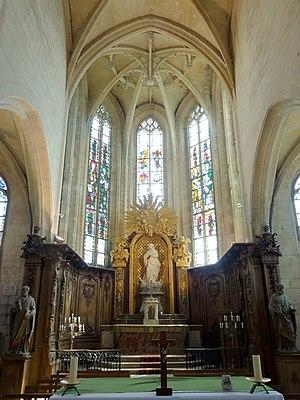
L'église Saint-Pierre-et-Saint-Paul est une église catholique paroissiale située à Baron, en France. Son clocher avec une flèche en pierre haute de 45 m date du XVᵉ siècle. L'église proprement dite a été édifiée entièrement au XVIᵉ siècle dans le style gothique flamboyant, et présente une rare homogénéité, encore plus à l'intérieur qu'à l'extérieur. La façade principale est celle du sud, et l'élément le plus soigné est le croisillon sud qui comporte le portail. Il n'y a pas de fenêtres hautes : les murs hauts de la nef et du chœur sont nus au-dessus des grandes arcades. L'intérieur est très sobre : il n'y a pas un seul chapiteau, et les moulures se concentrent sur les piles ondulées et les grandes arcades, mais les lignes claires et l'harmonie des proportions créent une impression d'élégance, soulignée par les boiseries du XVIIIᵉ siècle provenant de l'abbaye de Chaalis. L'église a été classée très tôt au titre des monuments historiques par liste de 1840, et se trouve ainsi parmi les treize tout premiers monuments historiques du département de l'Oise. Elle est aujourd'hui affiliée à la paroisse Notre-Dame-de-la-Visitation du Haudouin.